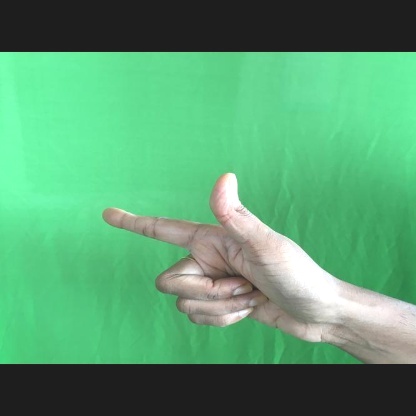
Mudra: Chandrakala